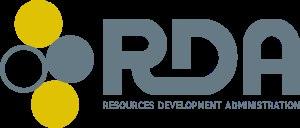
Pandora est une exolune de l'univers de fiction d’Avatar. Il s'agit de l'un des satellites de la géante gazeuse Polyphème qui orbite autour d'Alpha Centauri A.